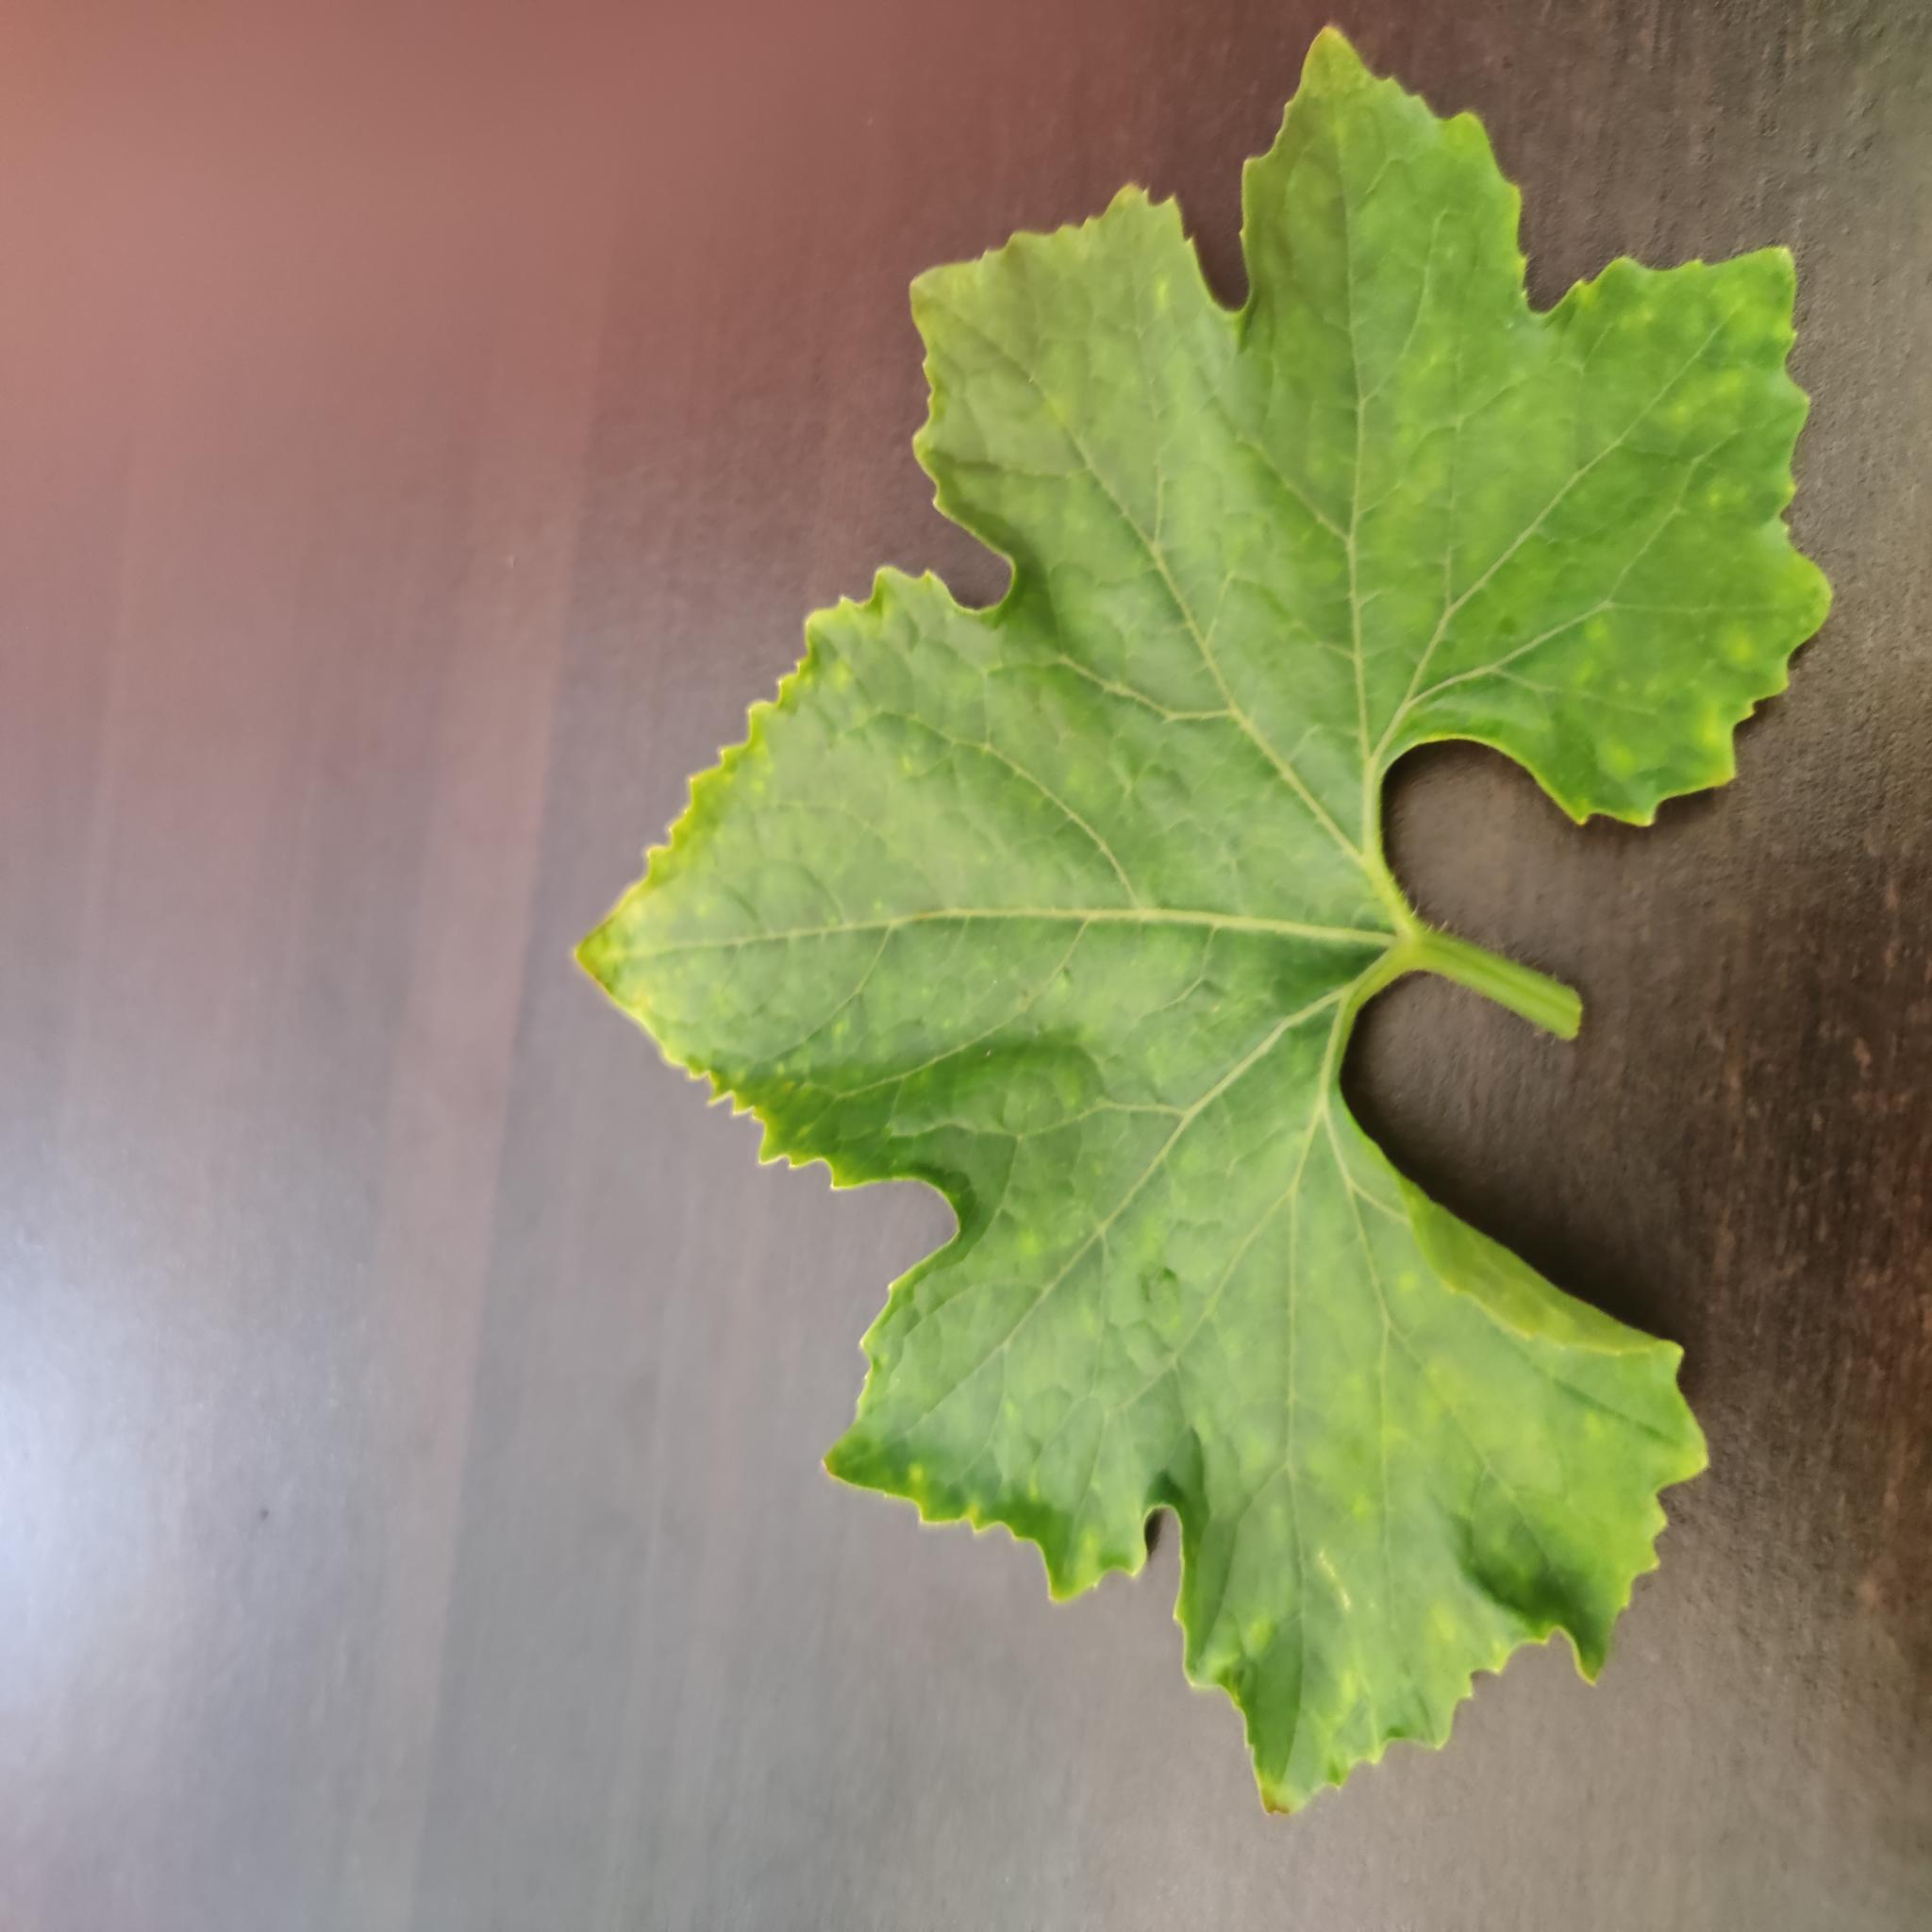
Label: Healthy